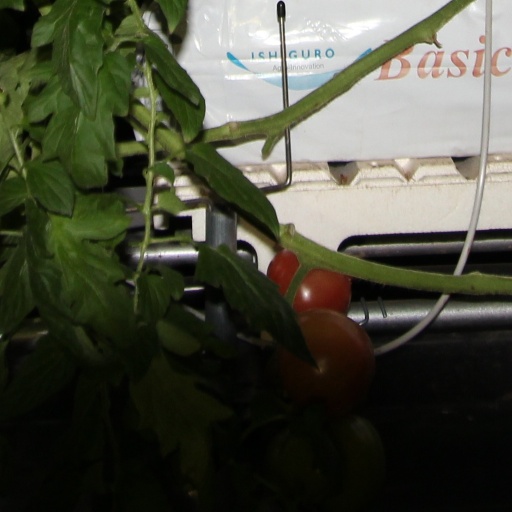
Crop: tomato